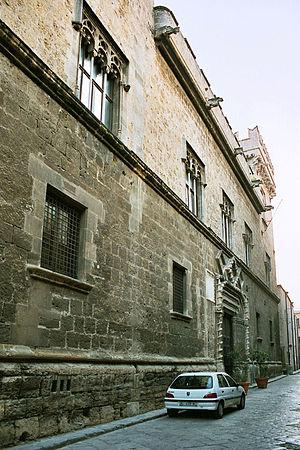
Le palais Abatellis, également connu sous le nom de palais Patella, est situé en Sicile, à Palerme. Il se trouve dans la via Alloro, artère principale du quartier de la Kalsa, à proximité du port.